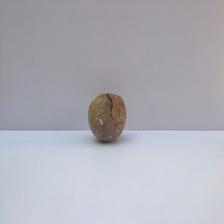
Size: Spoiled